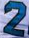
Number: 2